Southern & Silverton Rail

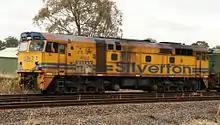
442s3 in the Silverton Rail livery introduced in May 1984

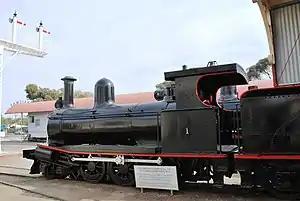
Preserved Y1 at Sulphide Street Museum, Broken Hill in August 2009

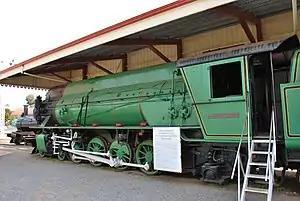
Preserved W24 at Sulphide Street Museum, Broken Hill in August 2009

When the Silverton Tramway Company commenced operations in 1888, it hired South Australian Railways Y class locomotives, before purchasing steam locomotives of the Y, A and W classes. In 1958 it purchased a second-hand Andrew Barclay Sons & Co. diesel shunter, and in 1960/61 three Alco DL531s.